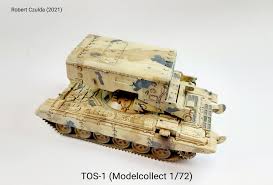
Label: TOS-1